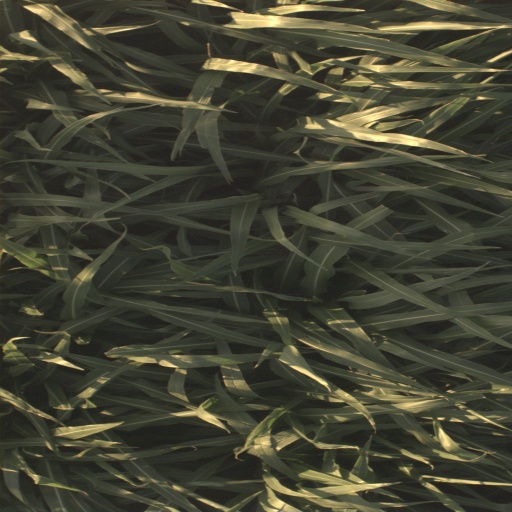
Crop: sorghum